Question: Please indicate a possible affordance area of the book that can be used for holding
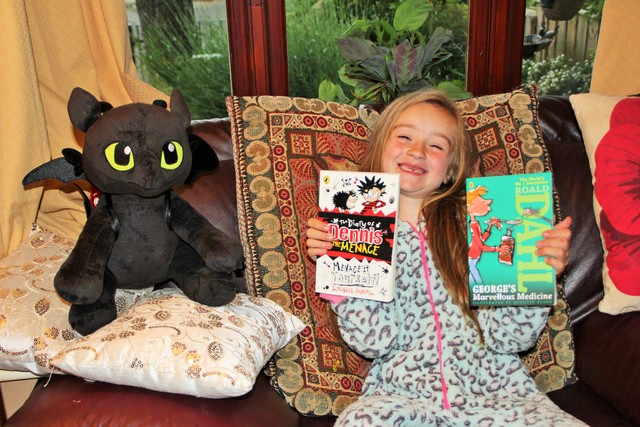
Answer: [311.5, 166.5, 399.5, 302.5]